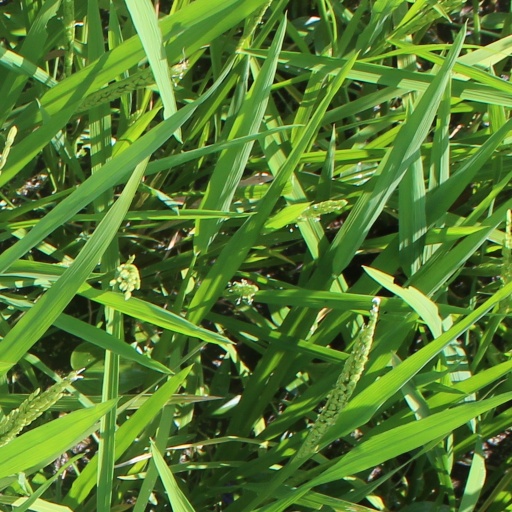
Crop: rice